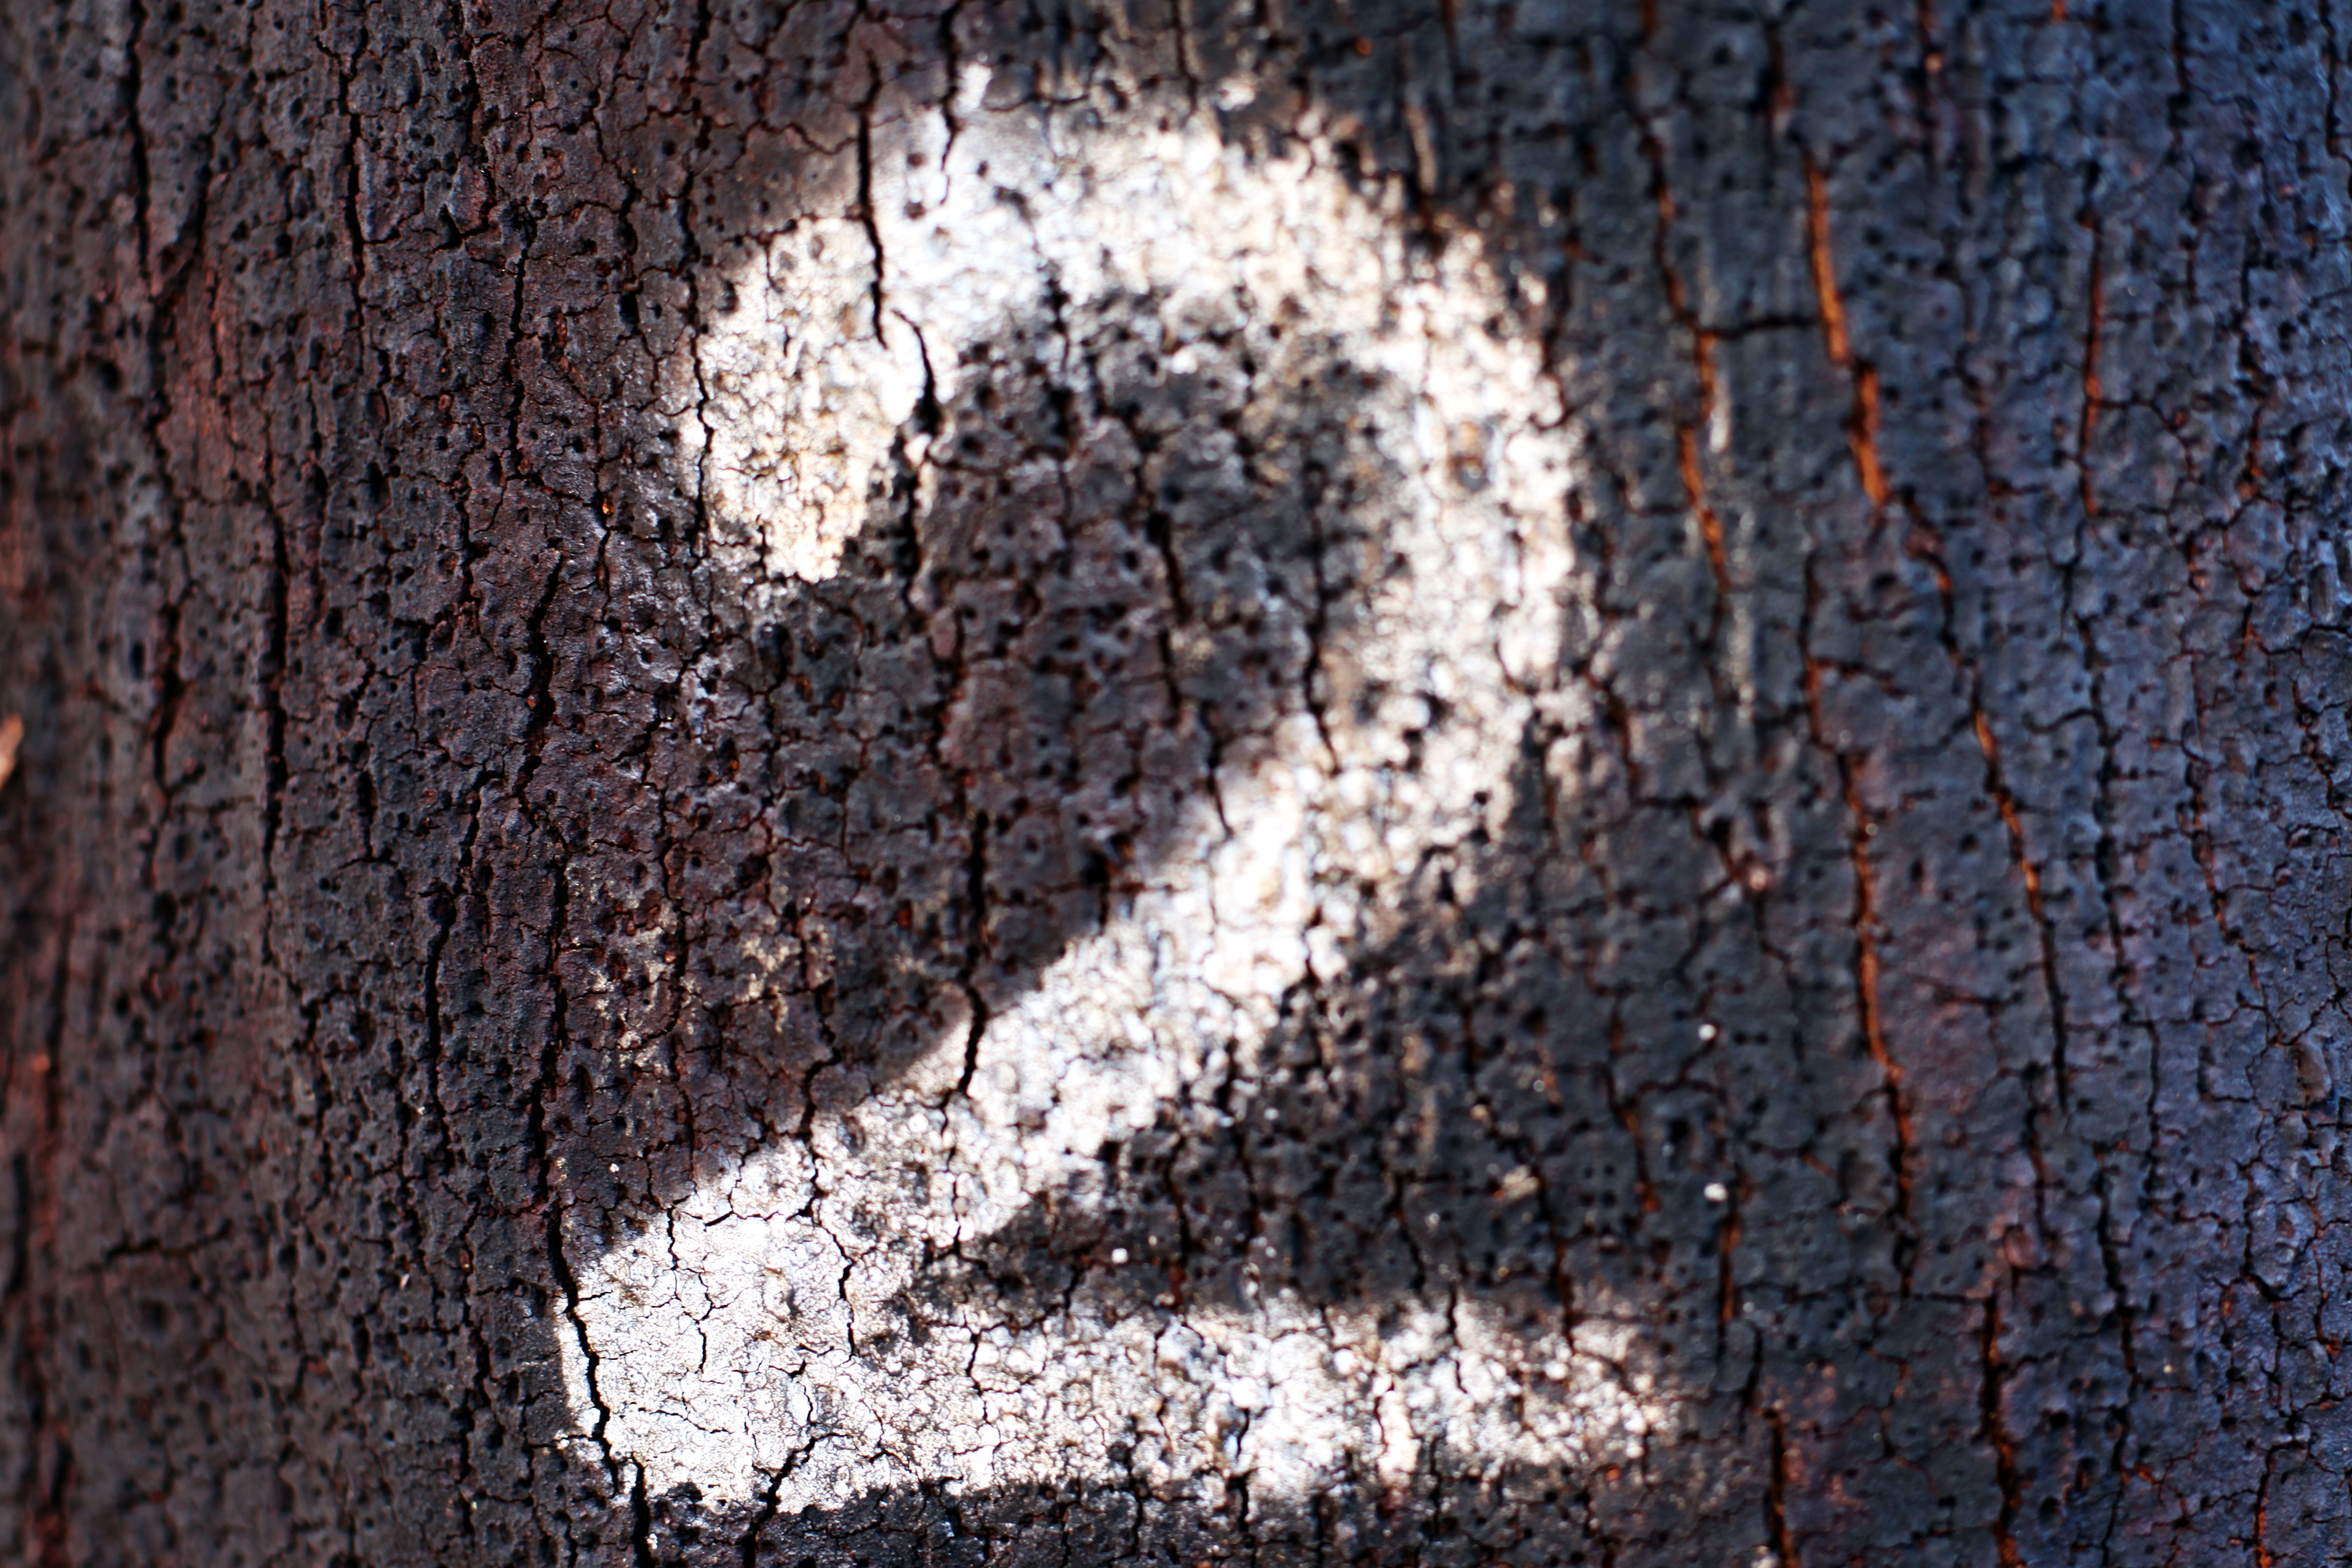
tree, wood, texture, leaf, number, trunk, wall, asphalt, soil, material, close up, road surface